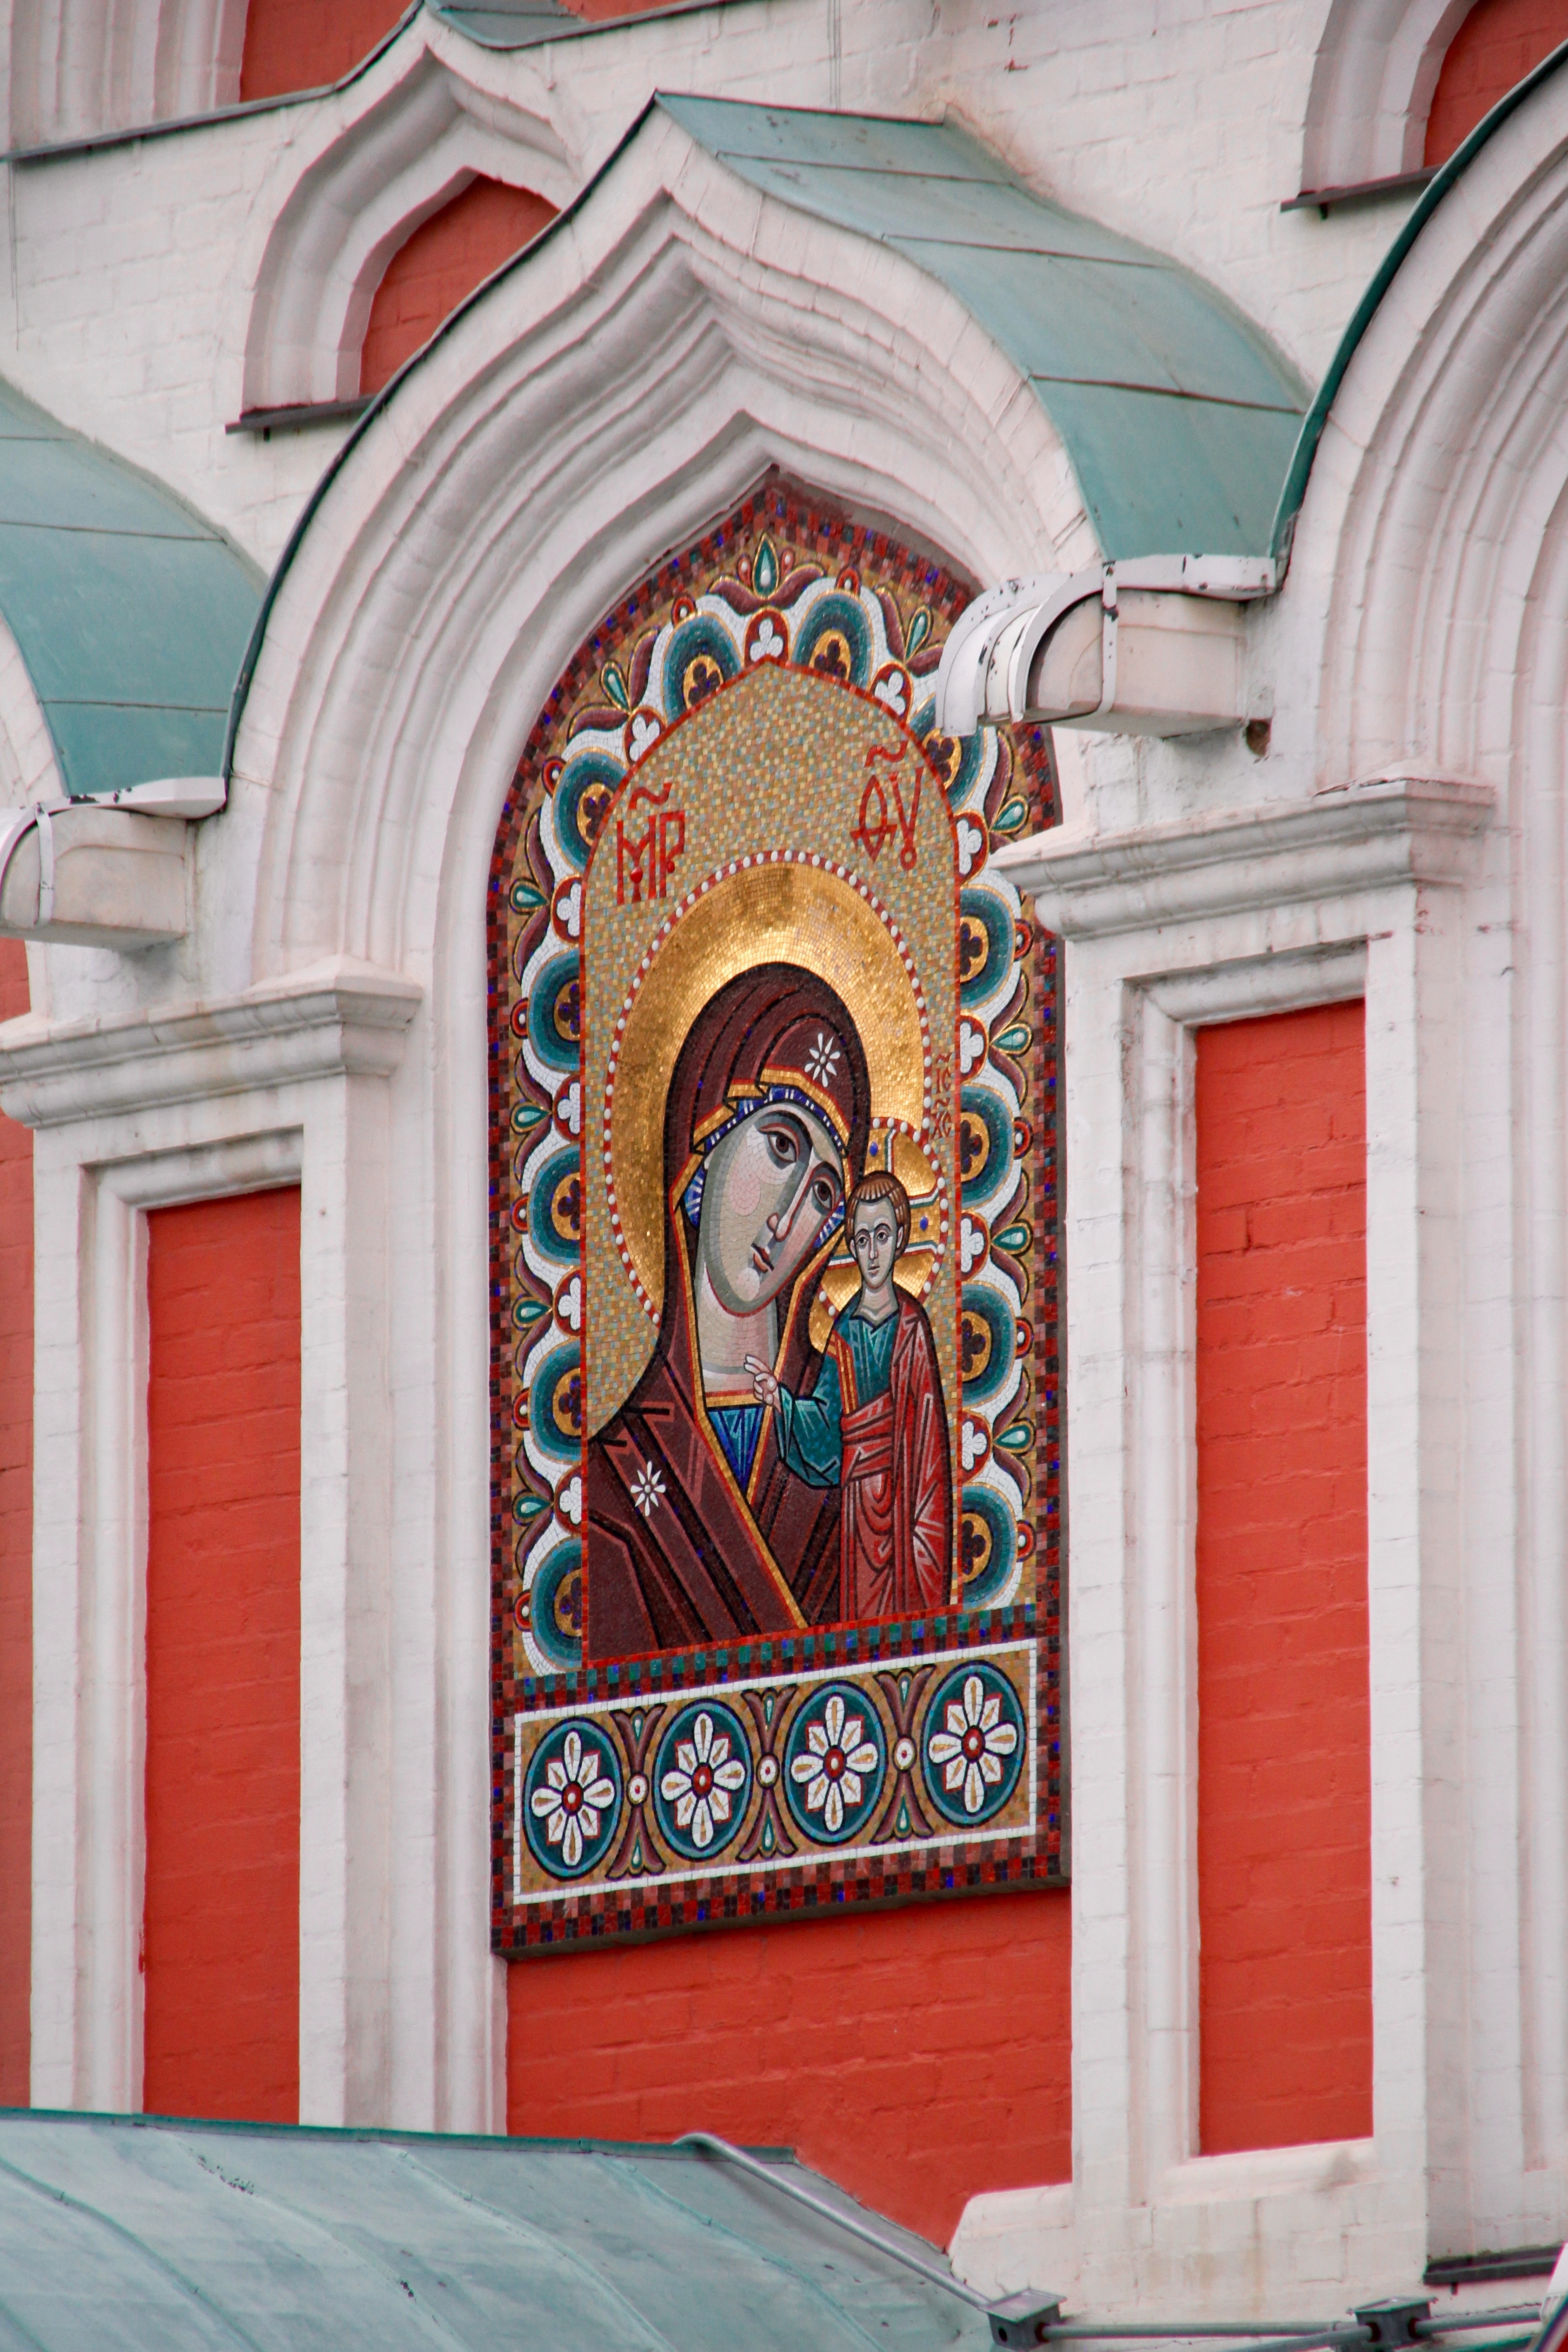
architecture, window, monument, statue, arch, red, color, religion, facade, church, chapel, tourism, place of worship, old town, capital, art, temple, shrine, moscow, russia, historically, east, red square, soviet union